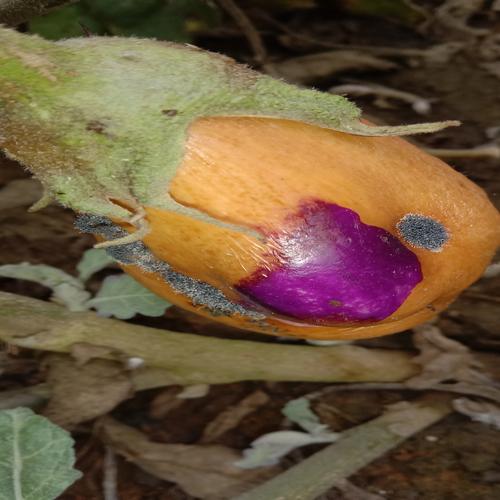
Label: Wet Rot